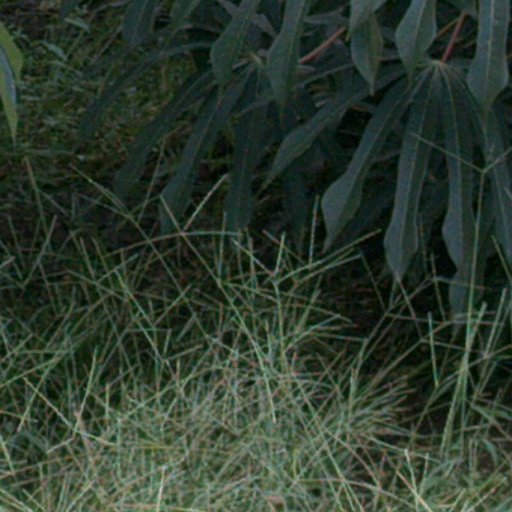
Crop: cassava